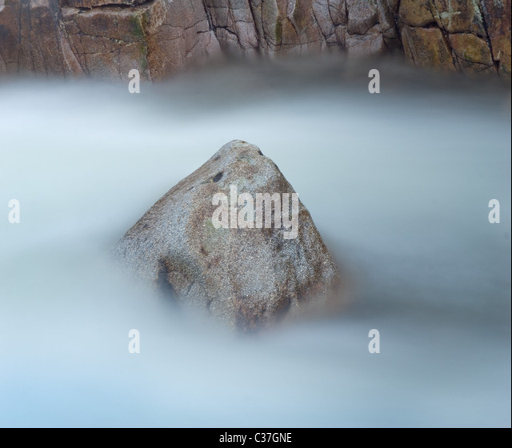
a rock stands in the river as the water flows past